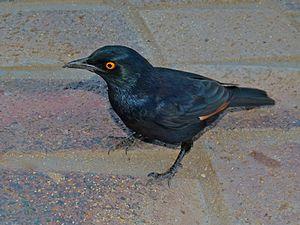
Le Rufipenne nabouroup est une espèce d'oiseaux qui, comme toutes les rufipennes, appartient à la famille des Sturnidae.